Lehi (militant group)

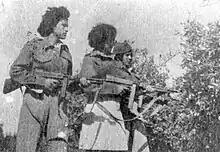
Female Lehi fighters in 1948

Both the Arab reports and Jewish responses had hidden motives: the Arab leaders wanted to encourage Palestinian Arabs to fight rather than surrender, to discredit the Zionists with international opinion, and to increase popular support in their countries for an invasion of Palestine. The Jewish leaders wanted to discredit Irgun and Lehi.